Electronic waste

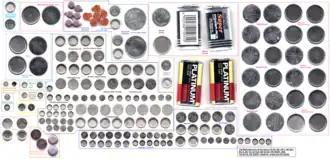
Several sizes of button and coin cell with 2 9v batteries as a size comparison. They are all recycled in many countries since they often contain lead, mercury and cadmium.

The processes of dismantling and disposing of electronic waste in developing countries led to a number of environmental impacts as illustrated in the graphic. Liquid and atmospheric releases end up in bodies of water, groundwater, soil, and air and therefore in land and sea animals – both domesticated and wild, in crops eaten by both animals and humans, and in drinking water.